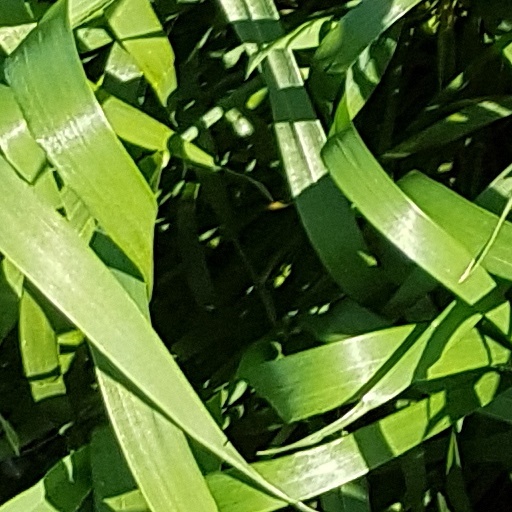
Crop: wheat